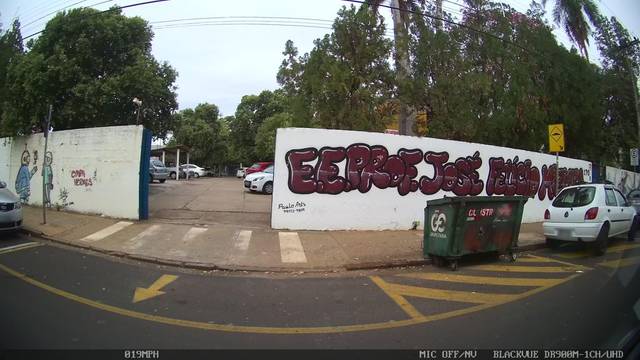
Region: Brazil
Coordinates: -20.829, -49.395